Roger (footballer, born 1985)

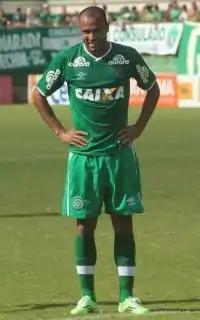
Roger playing for Chapecoense in 2015

Roger Rodrigues da Silva (born 7 January 1985), simply known as Roger, is a Brazilian football coach and former player who played as a striker. He is the current head coach of Londrina.